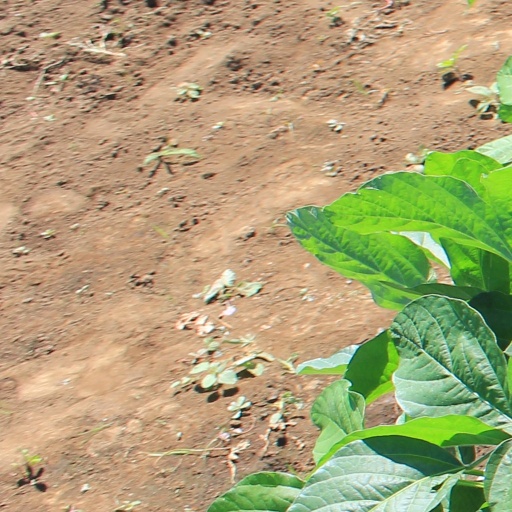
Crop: soybean